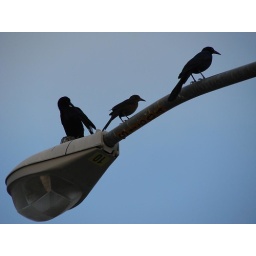
Birds on the streetlight near our house